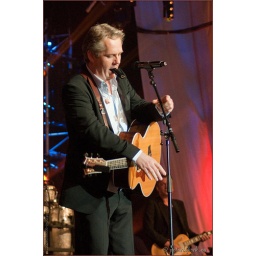
TV registratie van de Top 2000 in Concert - editie 2009Heineken Music Hall AmsterdamRadio 2 en Ned. 3 - NPS